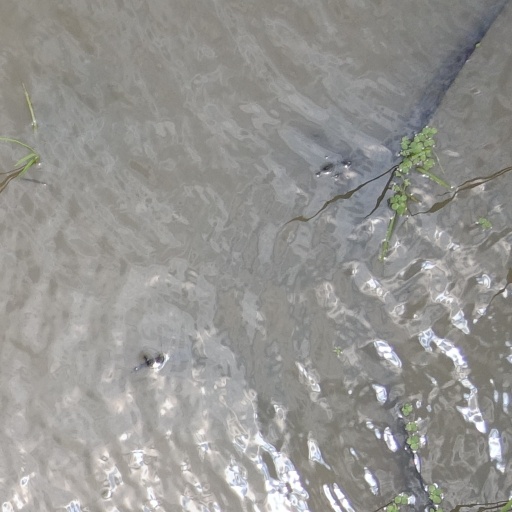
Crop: rice